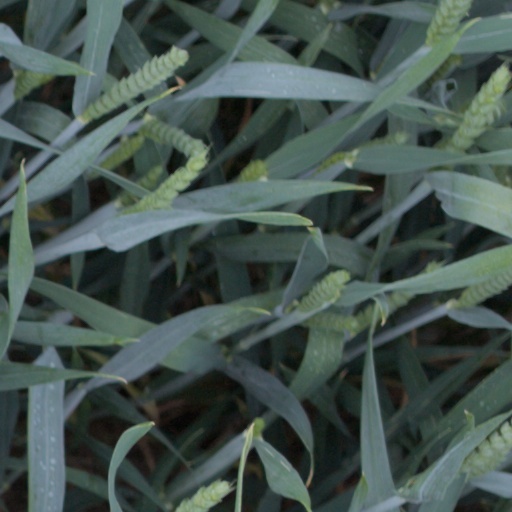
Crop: wheat